Lotos Petrobaltic

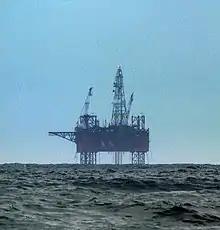
Baltic Beta

Lotos Petrobaltic S.A. is a Polish oil company. It was set up in November 1990. On 1 January 1999, the firm was transformed in limited liability company and the only shareholder become the State Treasury. The company is the only firm in Poland performing exploration and production of crude oil and gas in the Baltic Sea. B3 oil field is currently in production and has a 2006 production of 1.9 million bbl/year.